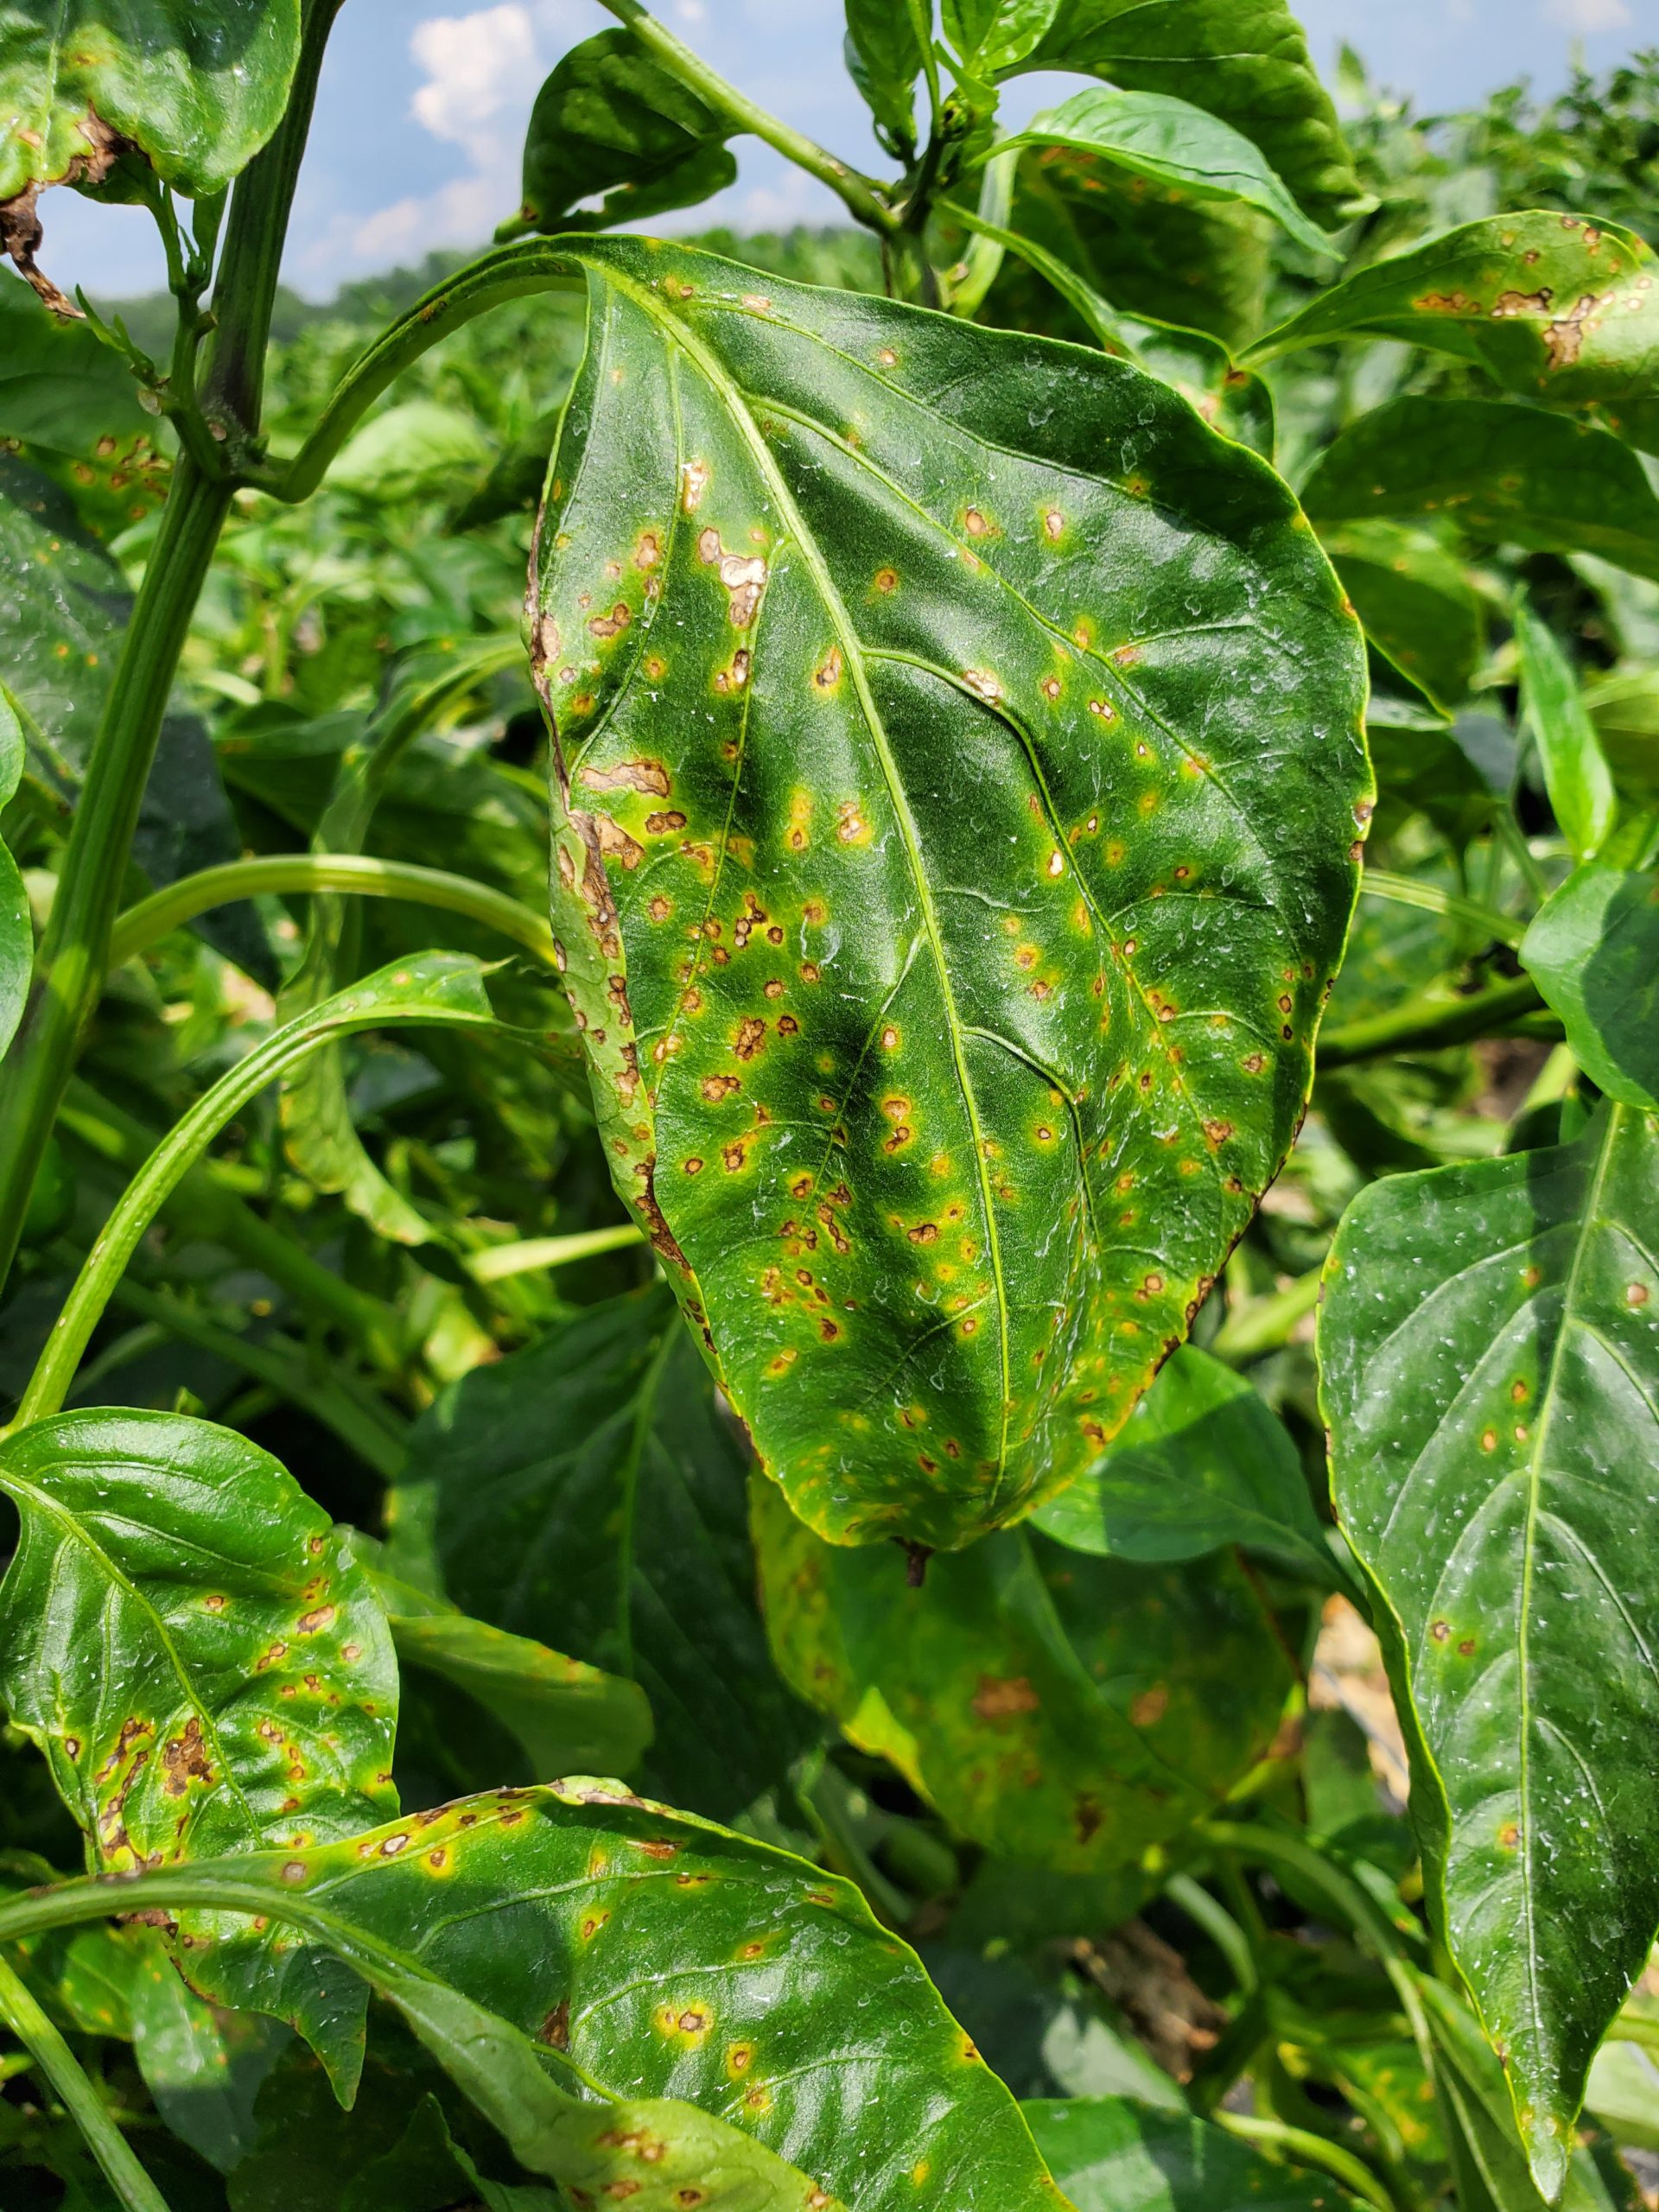
Plant: Eggplant
Disease: eggplant cercospora leaf spot